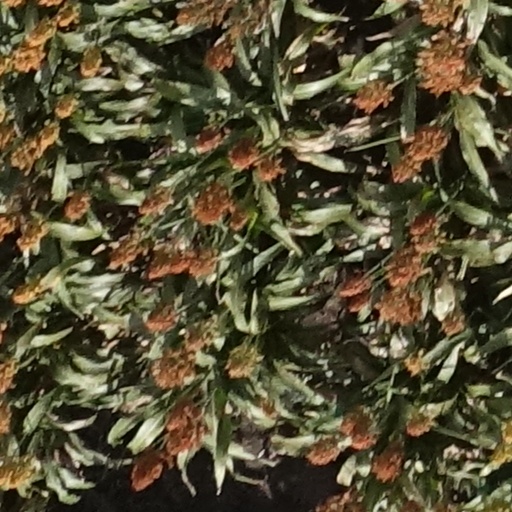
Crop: sorghum